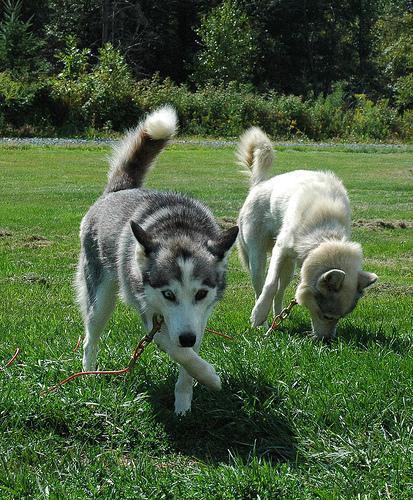
Siberian_husky